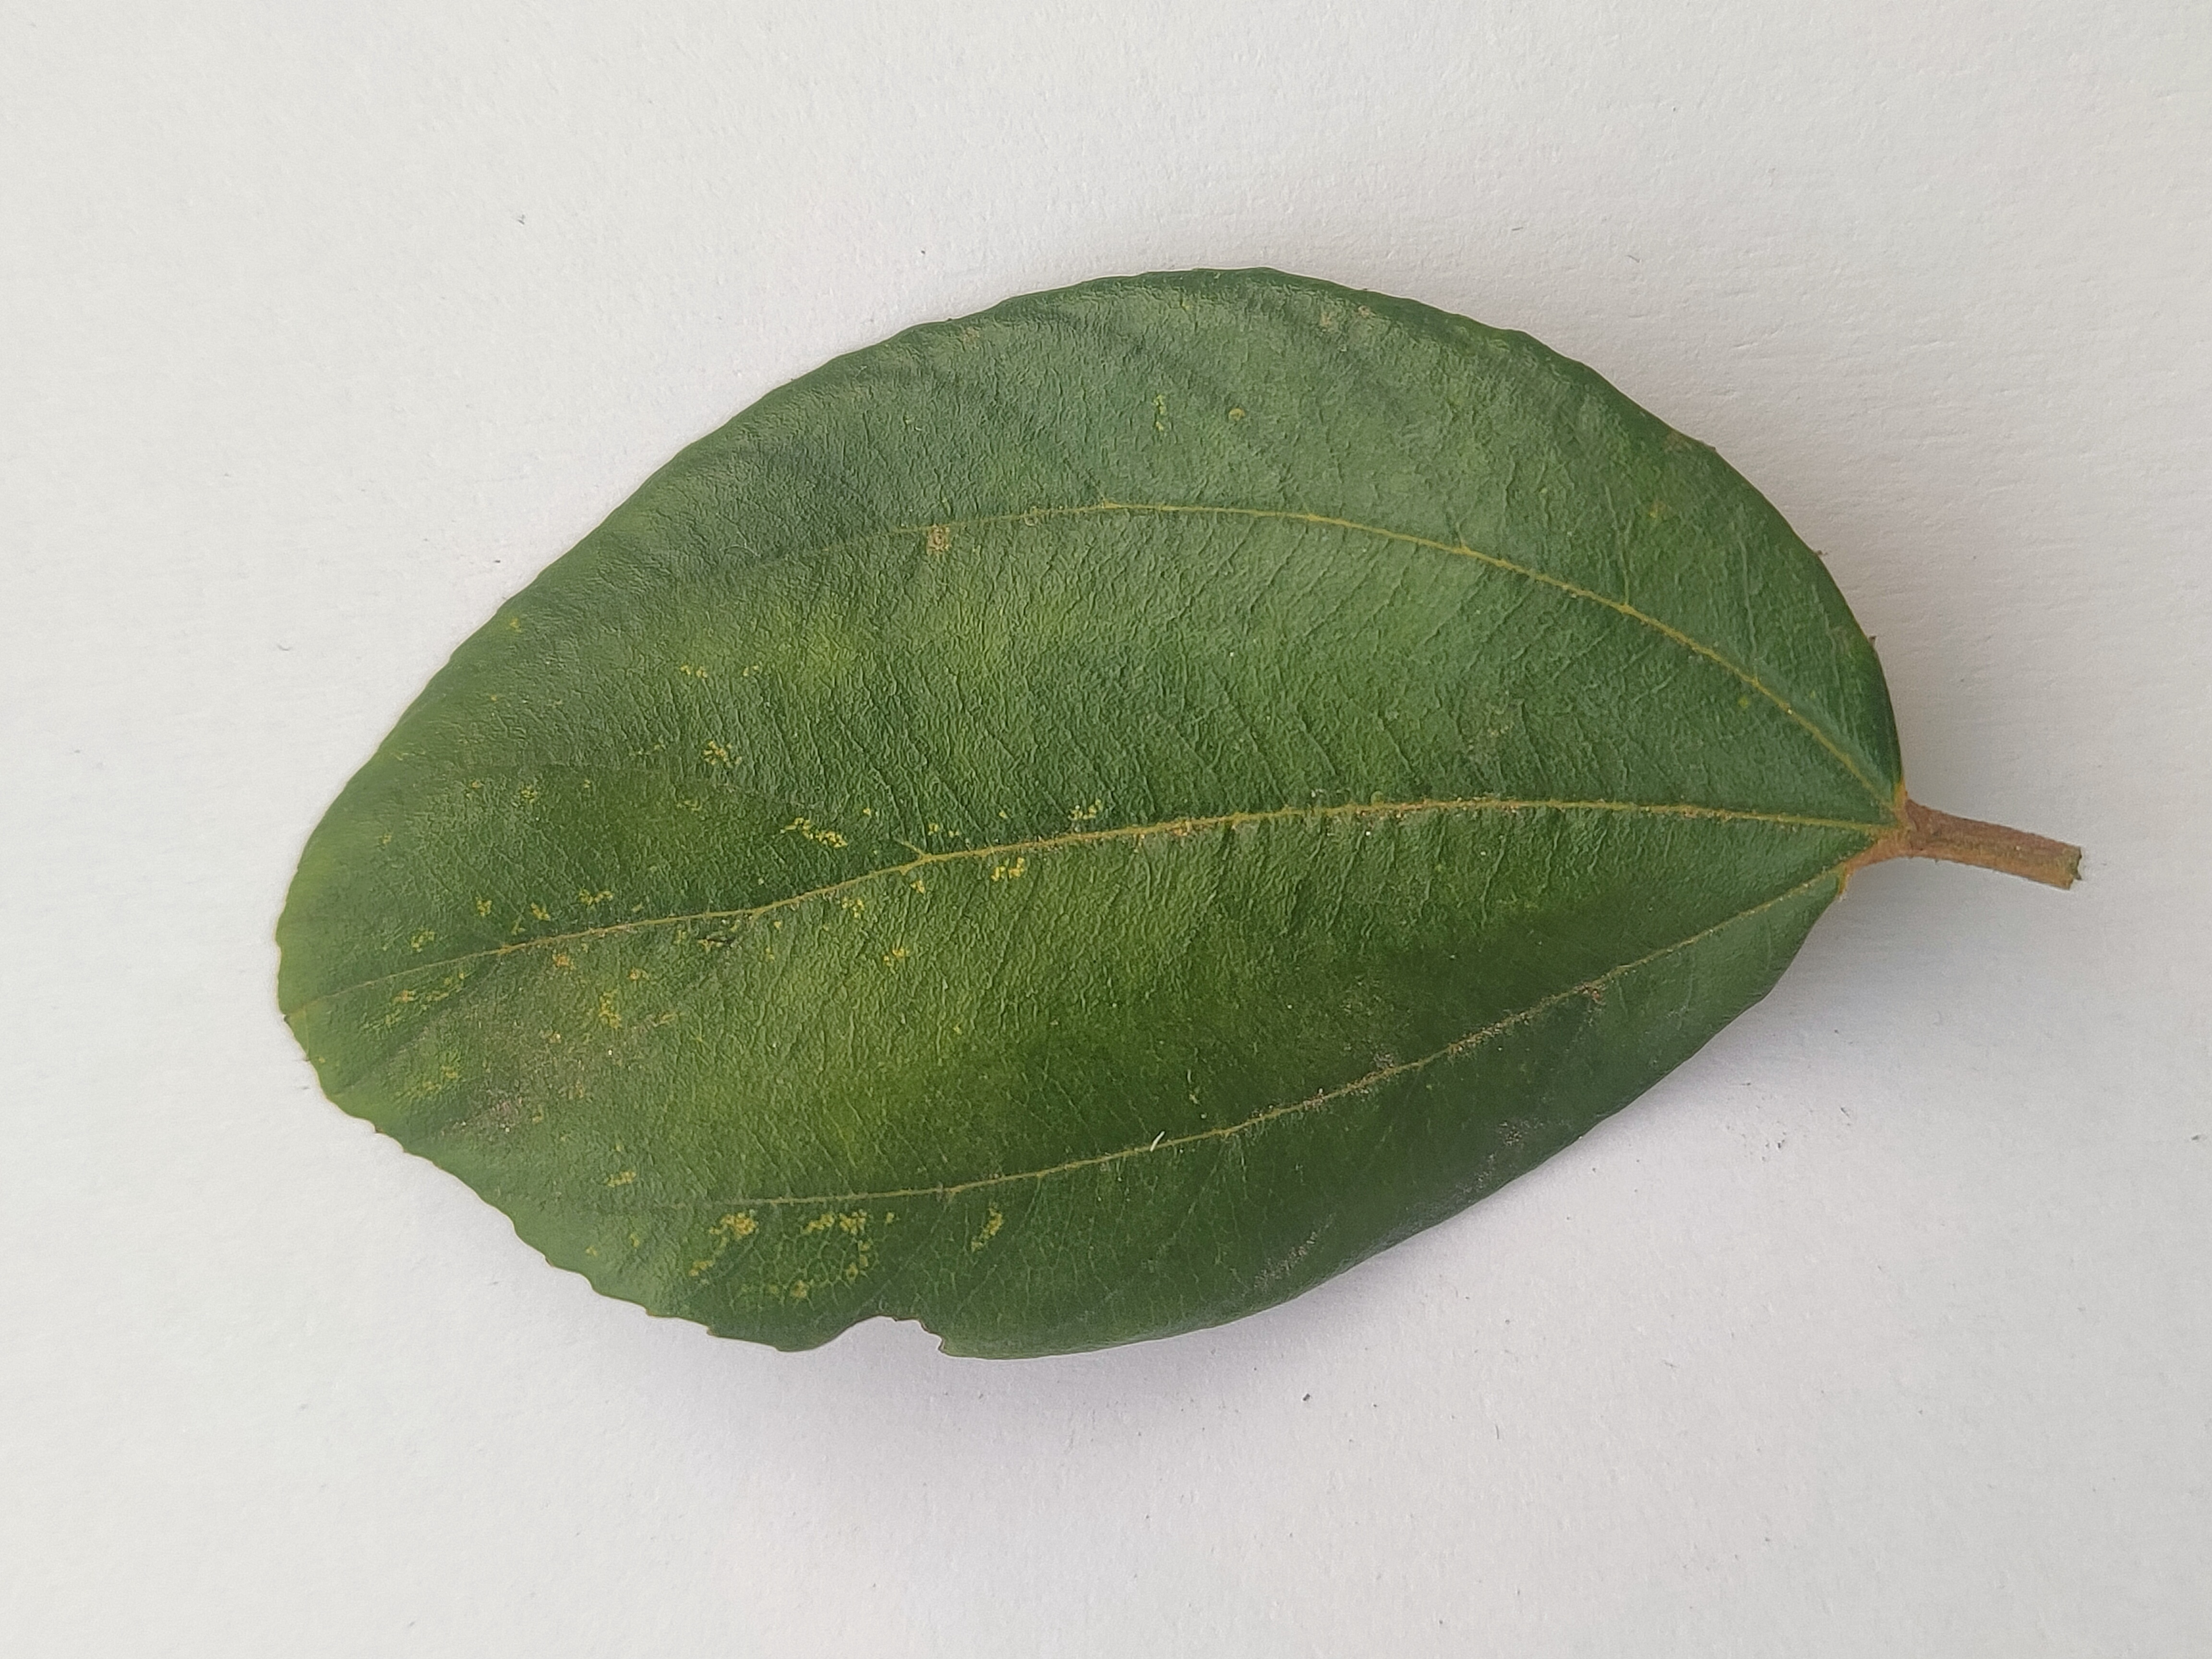
Leaf variety: Plum